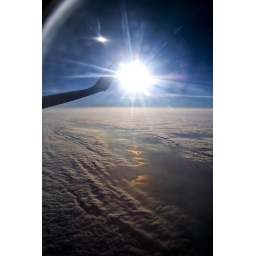
On the way to Cuba...the orange part is a river somewhere over the States!